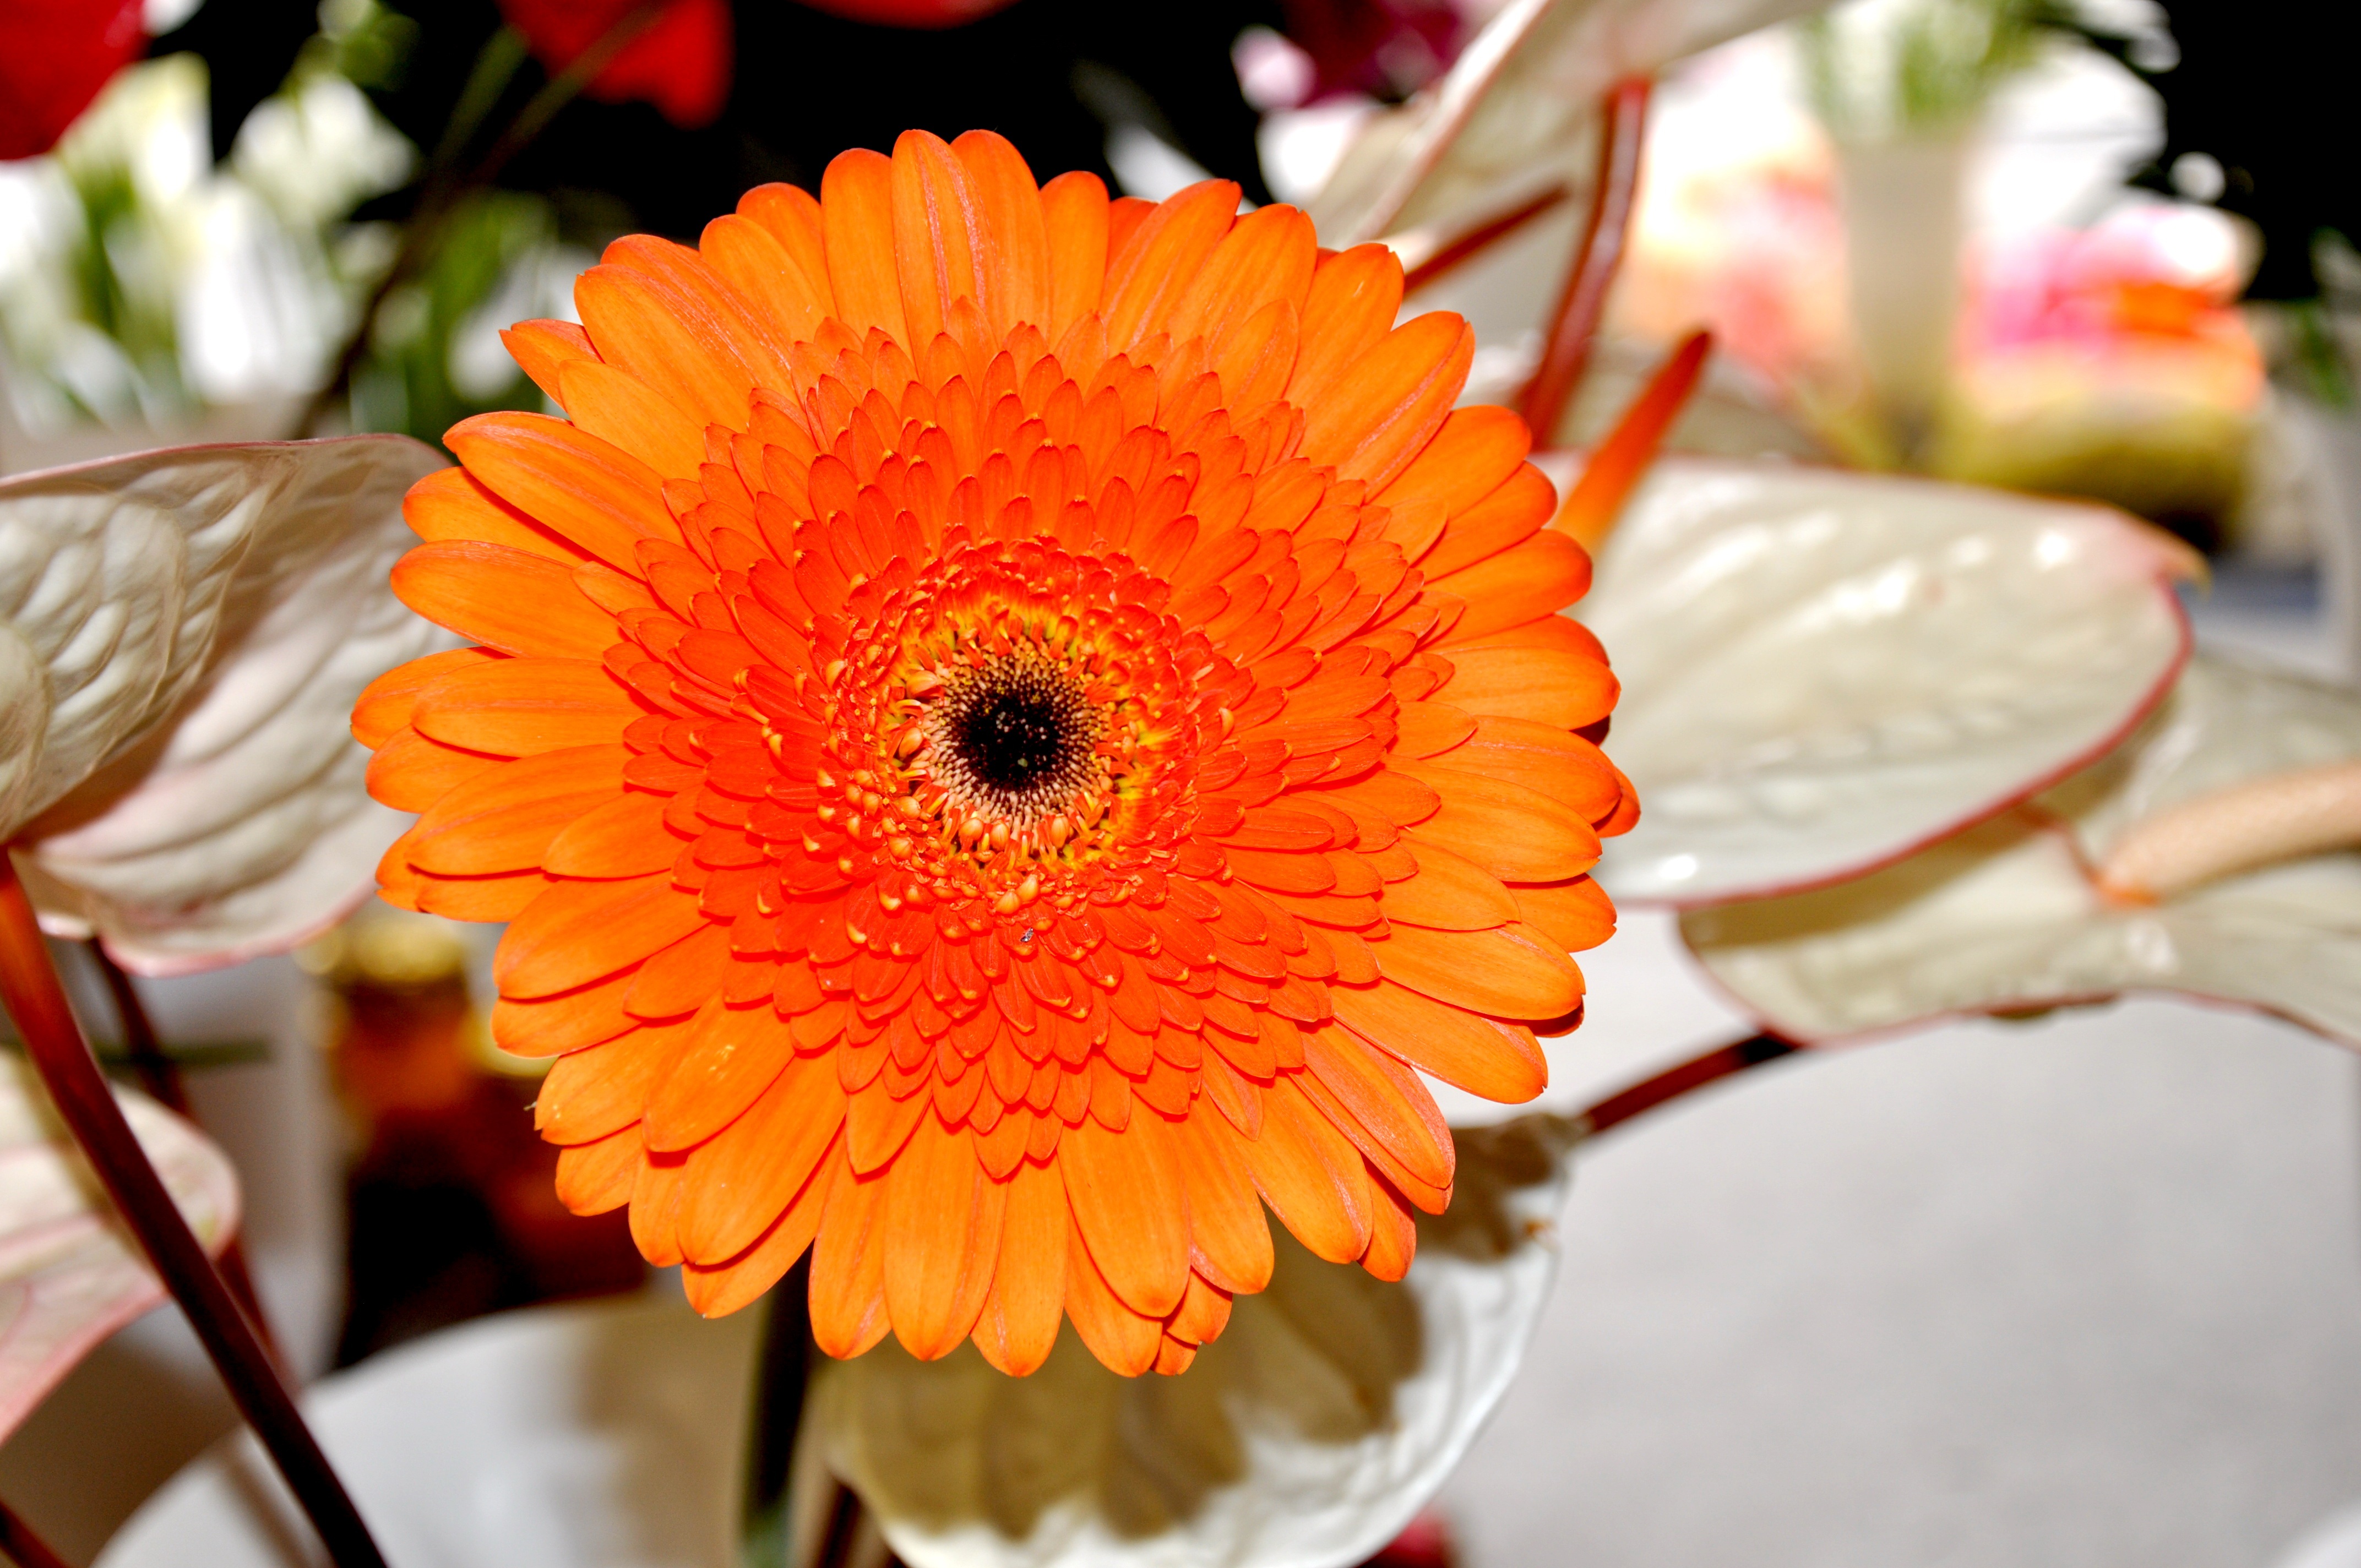
flower, plant, yellow, flora, gerbera, macro photography, daisy, botany, close up, land plant, petal, flower arranging, floristry, flower bouquet, daisy family, flowering plant, floral design